Ardy Kassakhian

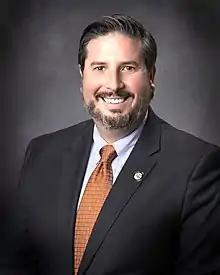

Ardashes "Ardy" Kassakhian is an American-Armenian politician who is a Councilmember and former mayor of Glendale, California.